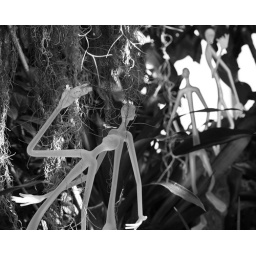
Figures by glass artist Hans Godo Frabel amongst the plant life at Phipps Conservatory, Pittsburgh.